Ian Berry (artist)

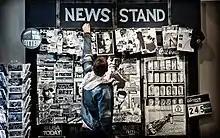
Newsstand

Berry has made many portraits but has turned down most. He does portraits where the person has to have a connection to denim, and be respected and not just celebrity.